List of neighbourhoods in Toronto

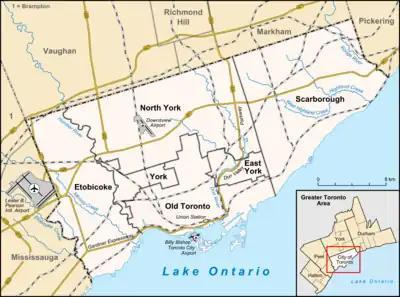
Map of Toronto including the former municipalities that existed before 1998

The Old Toronto district is, by far, the most populous and densest part of the city. It is also the business and administrative centre of the city. The uniquely Torontonian bay-and-gable housing style is common throughout the former city. The "inner ring" suburbs of York and East York are older, predominantly middle-income areas, and ethnically diverse. Much of the housing stock in these areas consists of pre-World War II single-family houses and some post-war high-rises. Many of the neighbourhoods in these areas were built up as streetcar suburbs and contain many dense and mixed-use streets, some of which are one-way. They share many characteristics with sections of the "old" city outside the downtown core. The "outer ring" suburbs of Etobicoke, Scarborough, and North York are much more suburban in nature, although even these districts have some old-city characteristics (in particular southern Etobicoke along the shore of Lake Ontario) in areas bordering Old Toronto, and have developed modern urban centres of their own, such as North York City Centre around Mel Lastman Square.